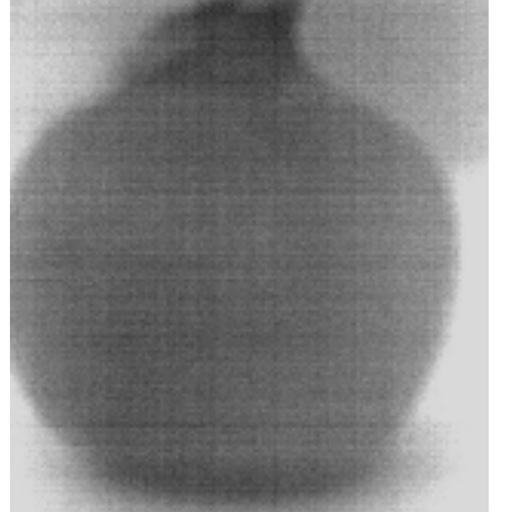
Label: Major Defect